Howard Masonic Temple

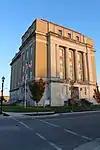
Howard Masonic Temple, exterior view

The Howard Masonic Temple is a historic, Neoclassical Masonic lodge building located in Kokomo, Indiana. Designed by the Elmer Dunlap Company, work for the Temple began in January 1922 and was complete in February 1923.